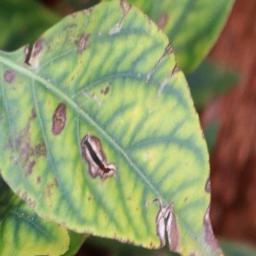
Label: nutritional